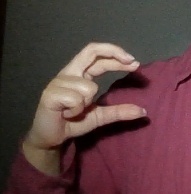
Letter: thal